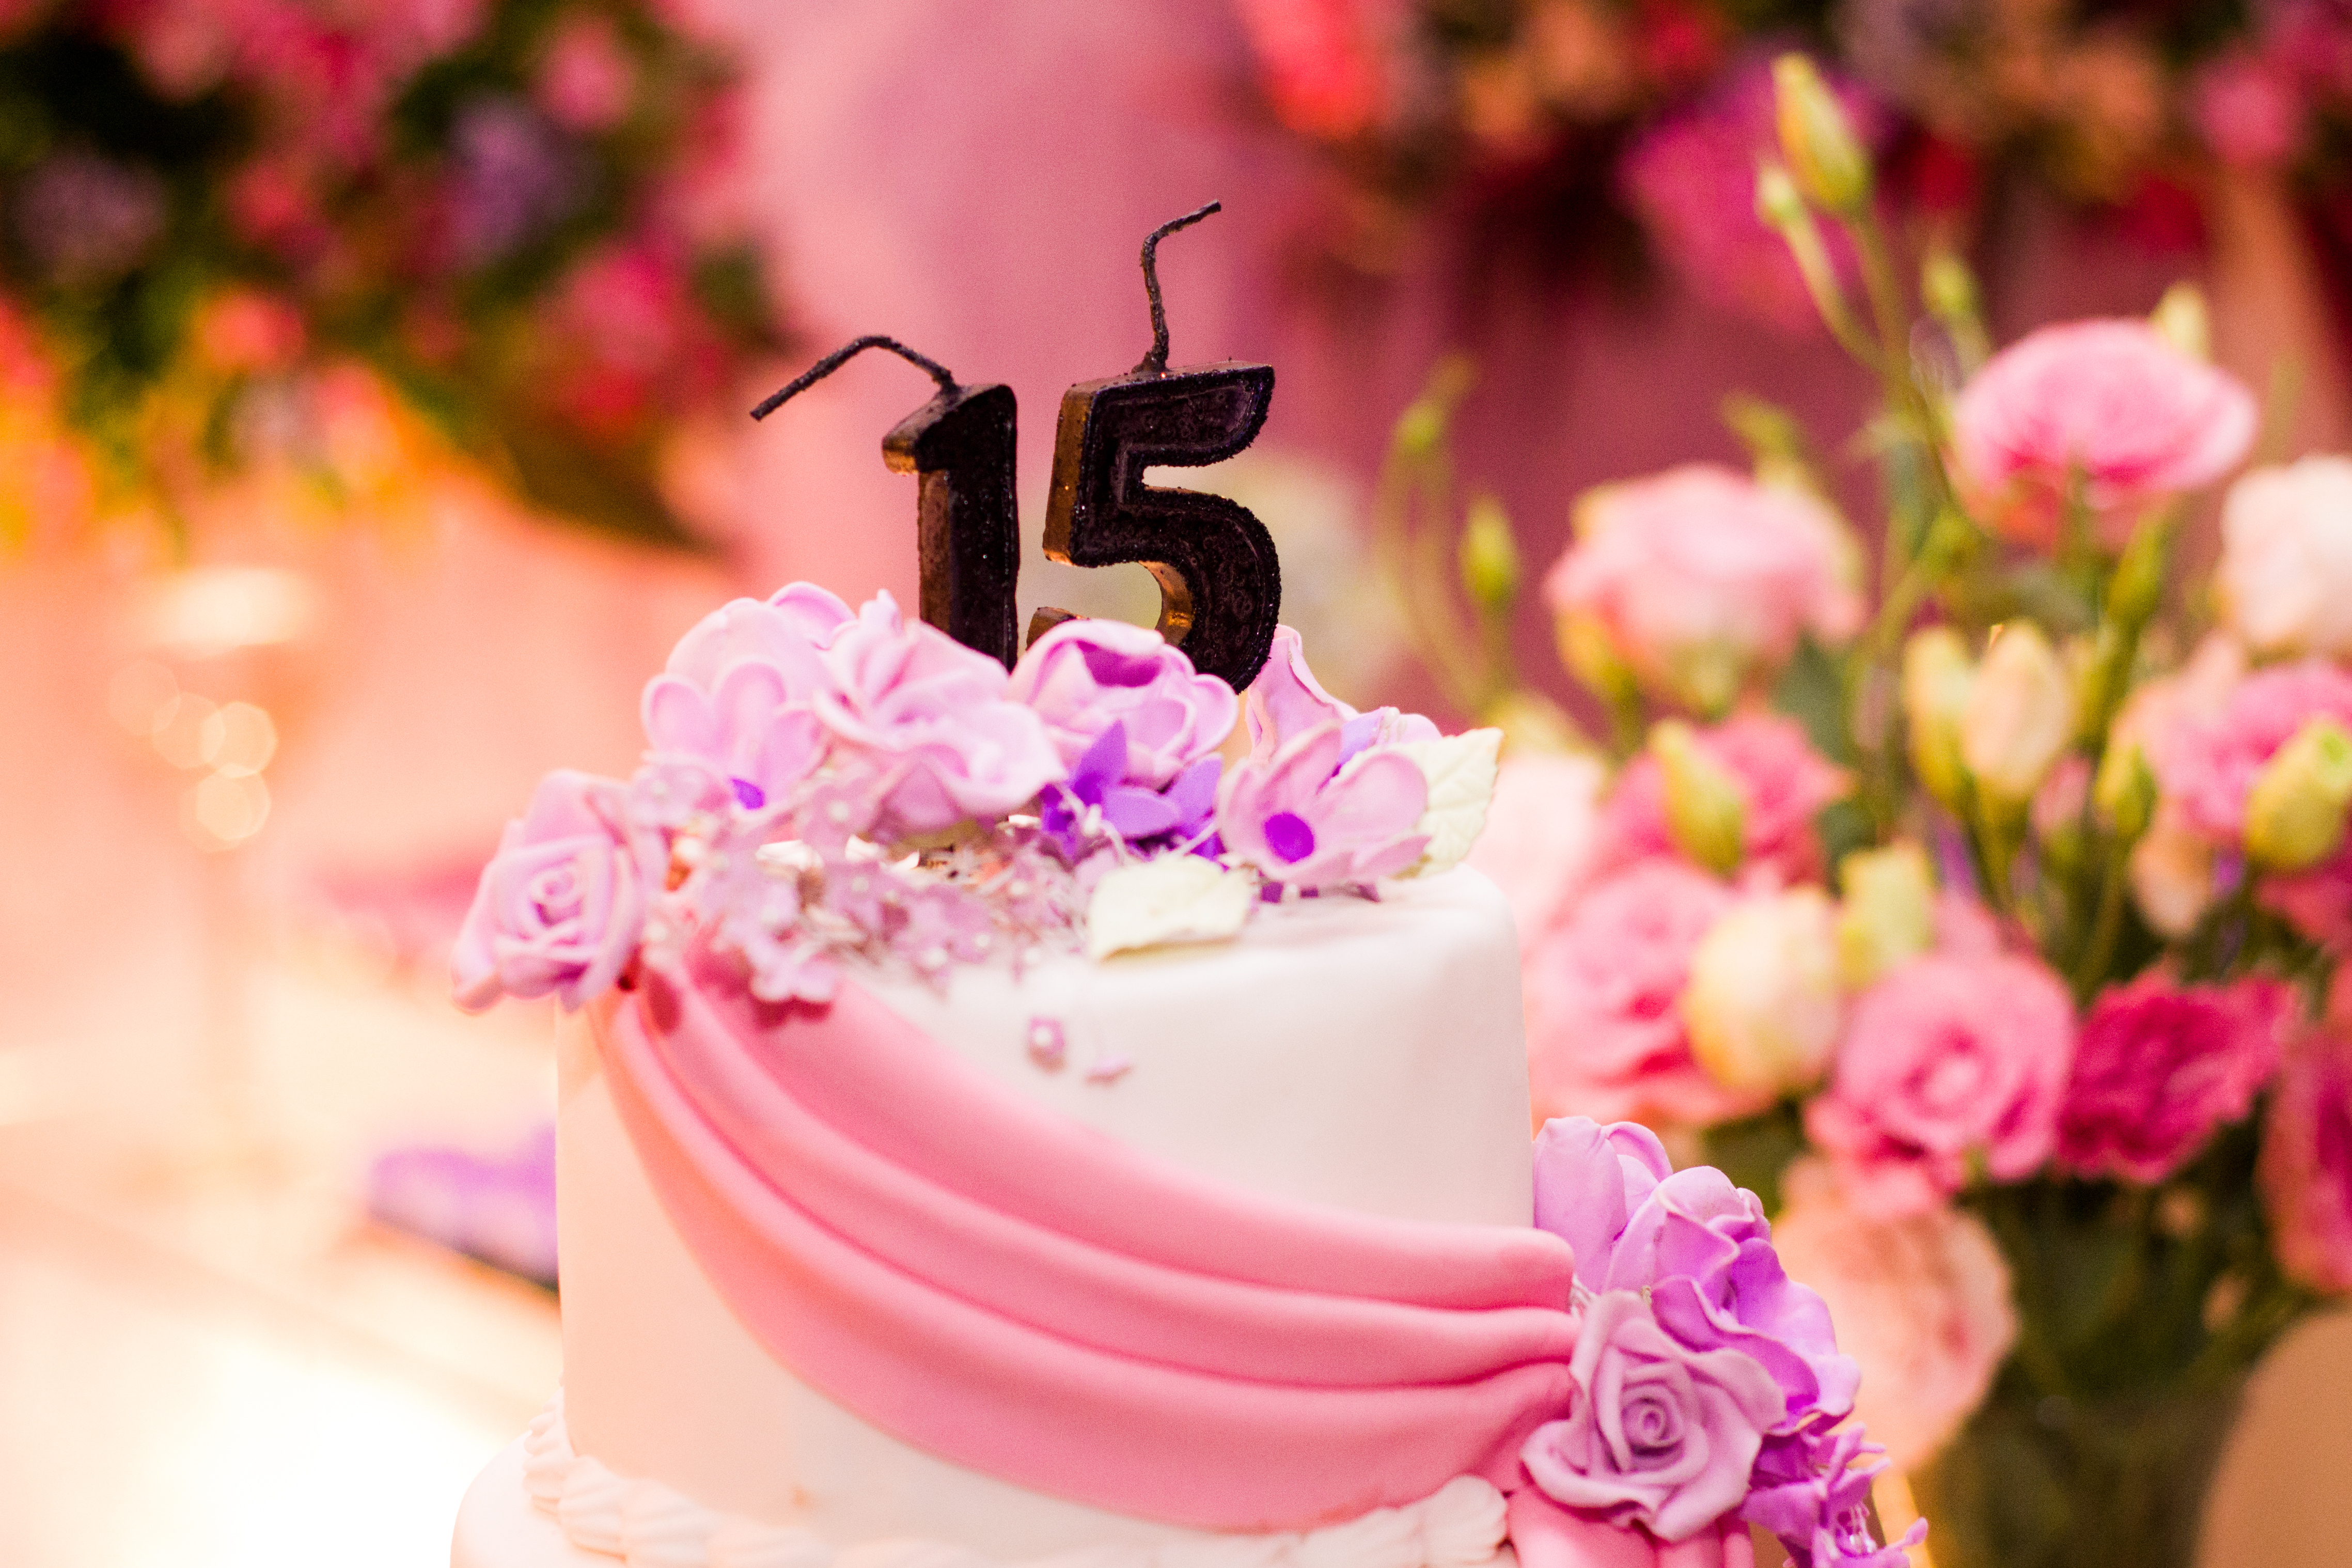
flower, petal, rose, food, pink, candle, dessert, cake, icing, floristry, sweetness, fifteen, quinceanera, wedding cake, buttercream